Conner's Bookstore

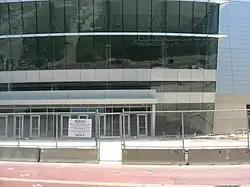
Conner's Bookstore site, July 2011

Conner's Bookstore, also known as Dallas Music, was a historic commercial building located in downtown Evansville, Indiana. It was built in 1865, and was a vernacular building. It has been demolished.